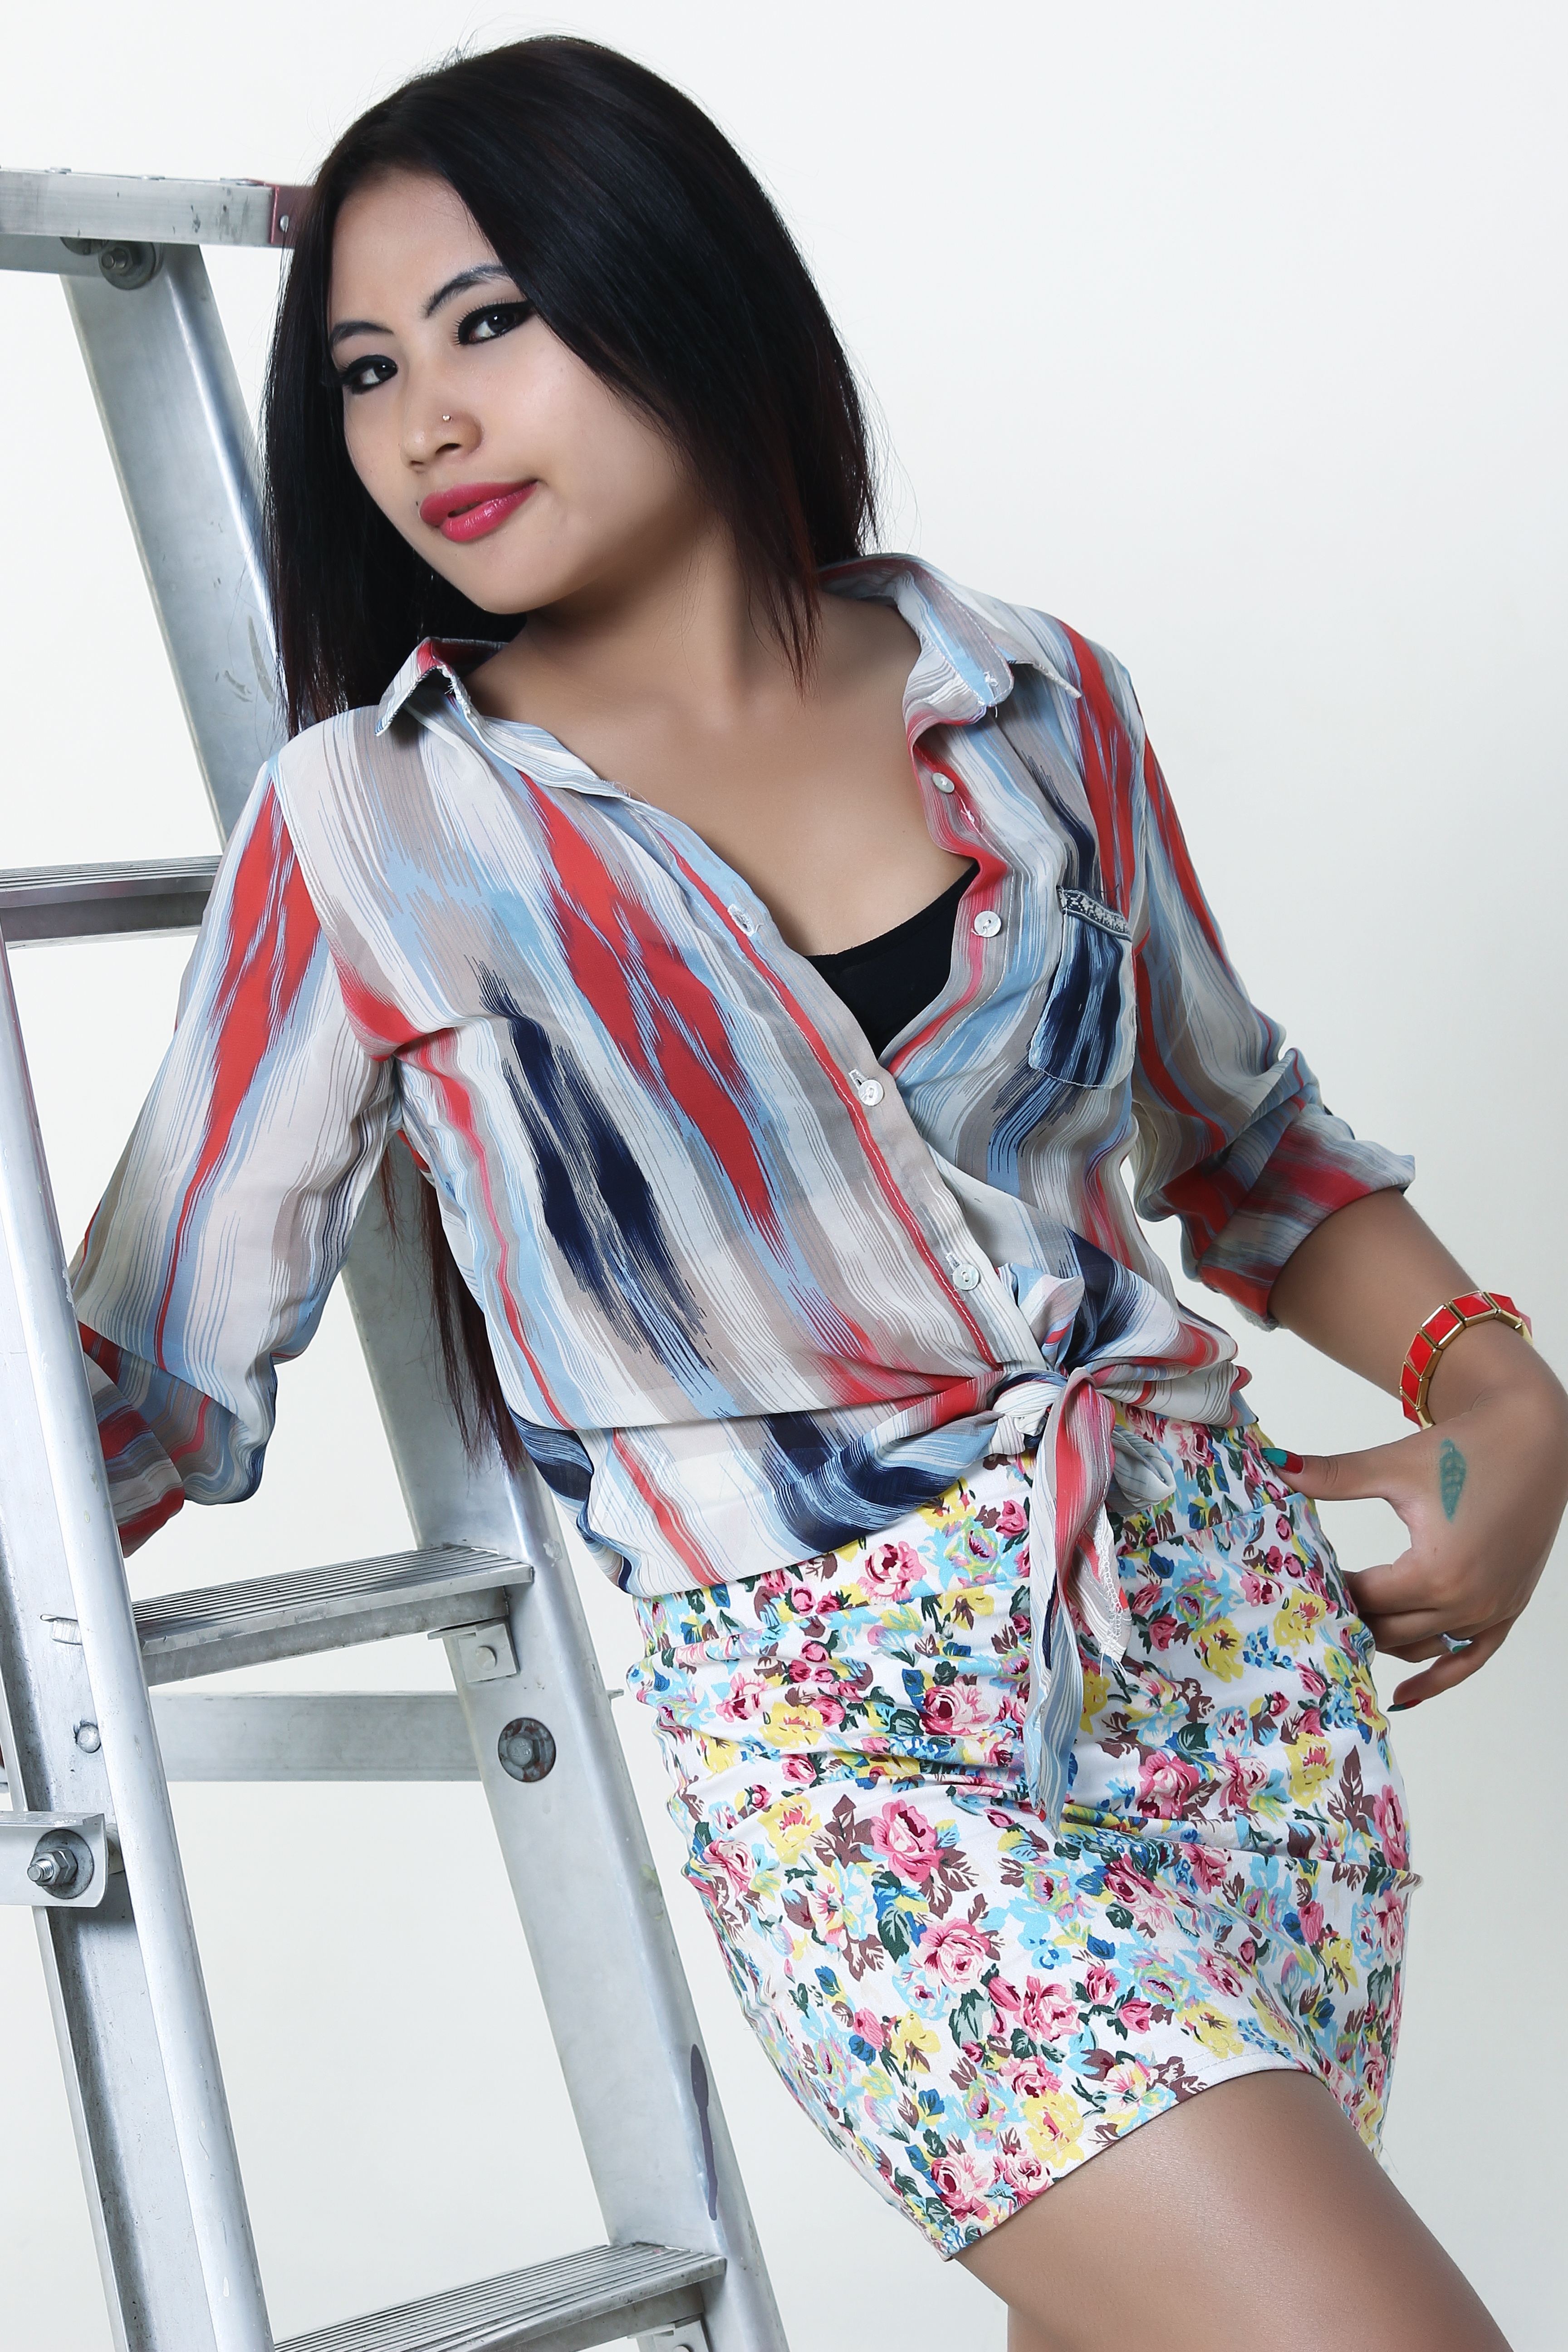
person, girl, woman, hair, cute, female, leg, pattern, portrait, model, young, studio, fashion, clothing, lifestyle, outerwear, human body, caucasian, dress, body, costume, elegance, adult, glamour, vogue, blouse, abdomen, sleeve, photo shoot, fashion model